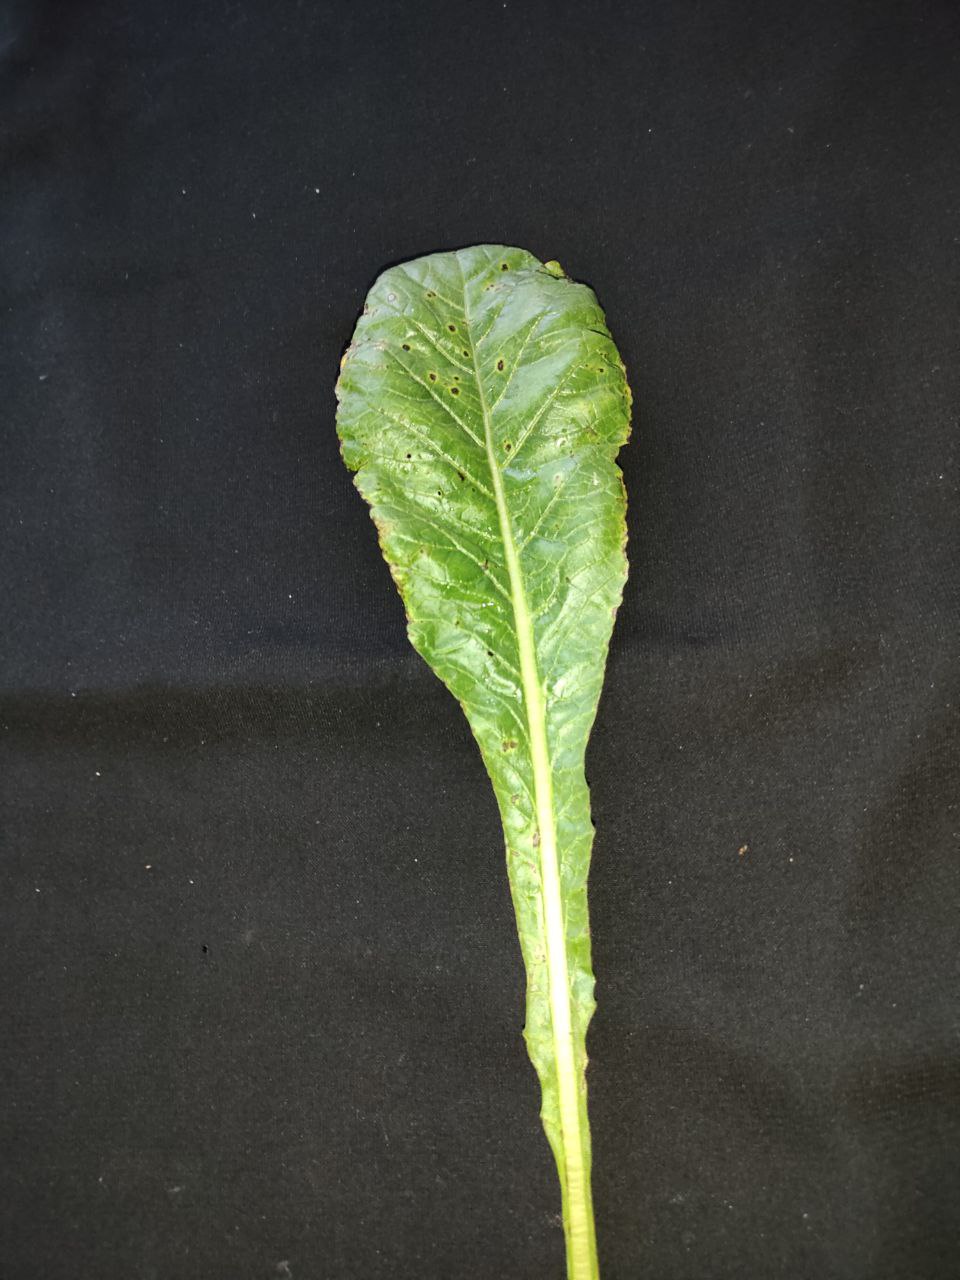
Label: Black leaf spot